St Kilda Festival

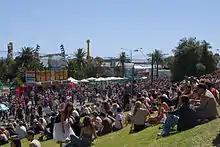
The St Kilda Festival in 2005

The St Kilda Festival, held every February (except 2021), is a free celebration of Australian music, summer, and St Kilda. Programming includes music, dance, children's activities, comedy, poetry, visual art, theatre, outdoor cinema, beach sports, and fora.